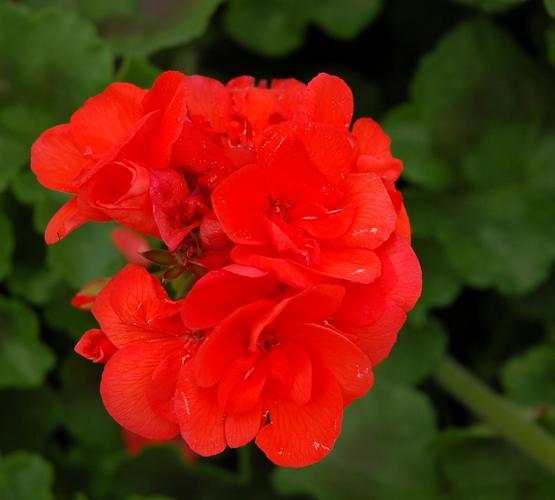
Label: geranium